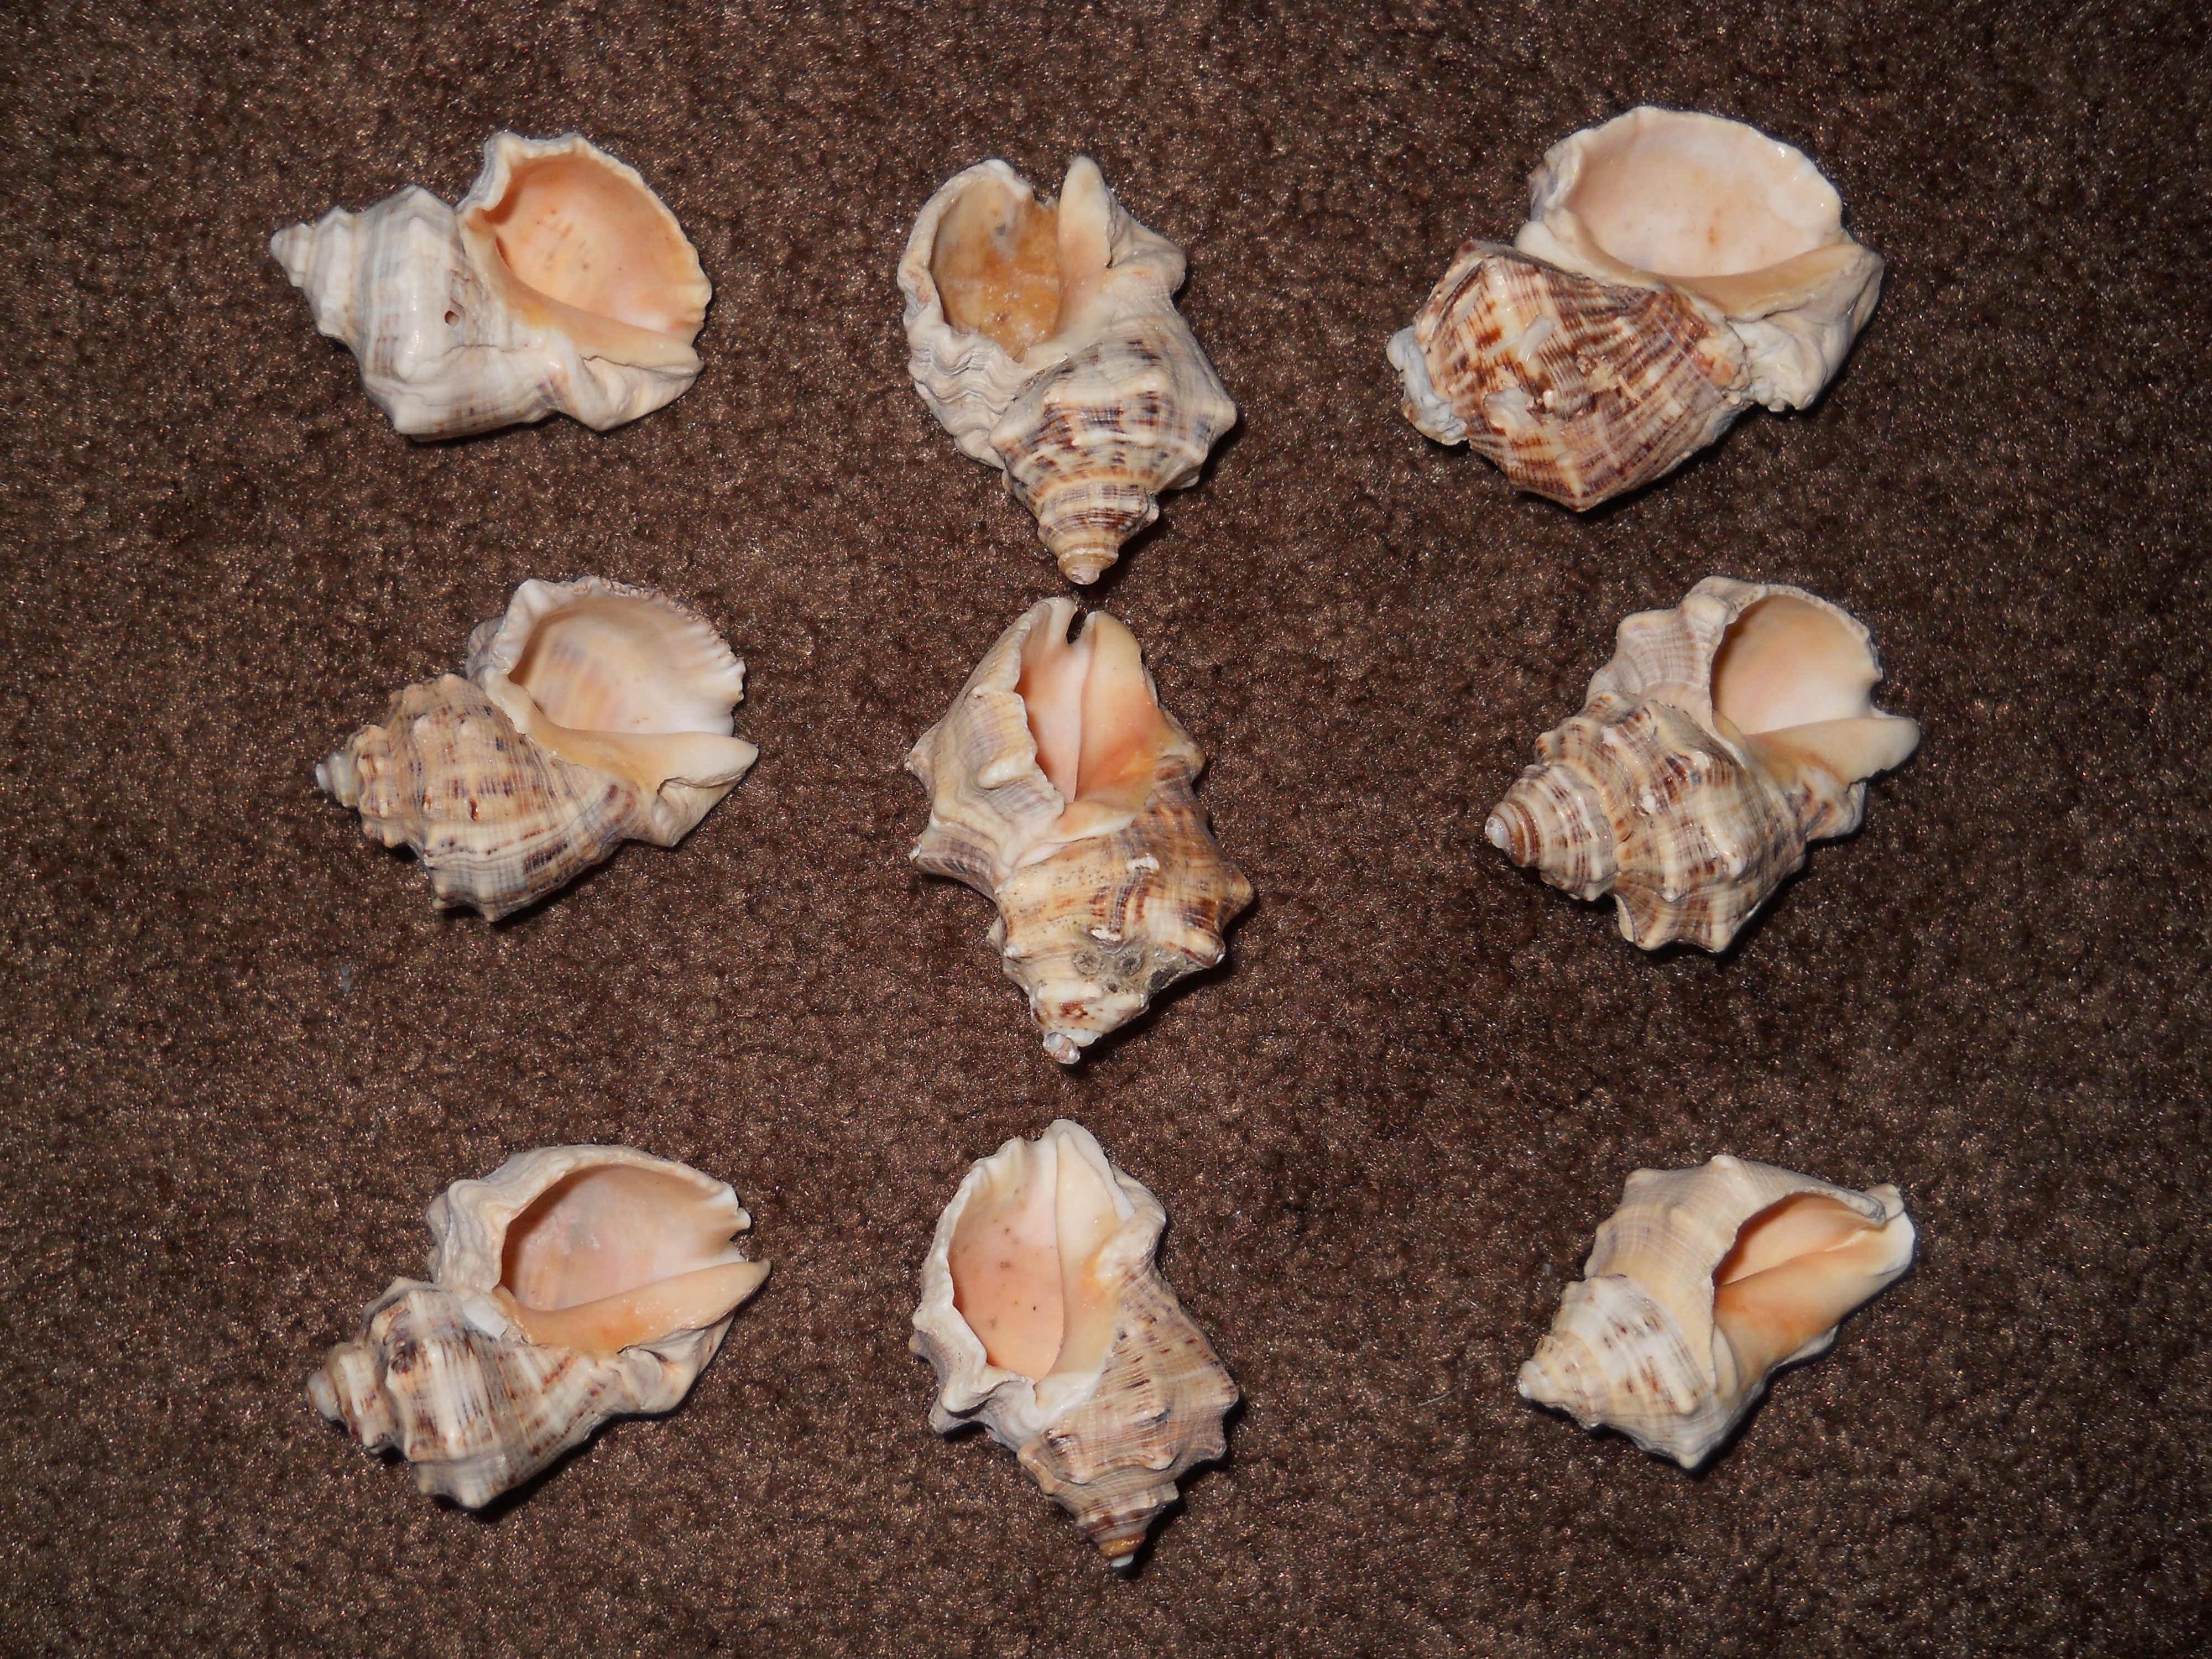
petal, food, material, invertebrate, seashell, conch, shells, carpet, nine, cockle, oyster mushroom